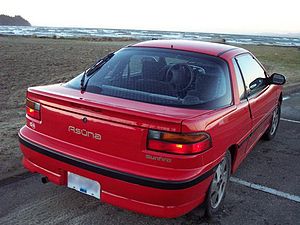
Asüna / Modeller
Asüna Sunfire
Asüna er et tidligere canadisk bilmærke tilhørende General Motors.